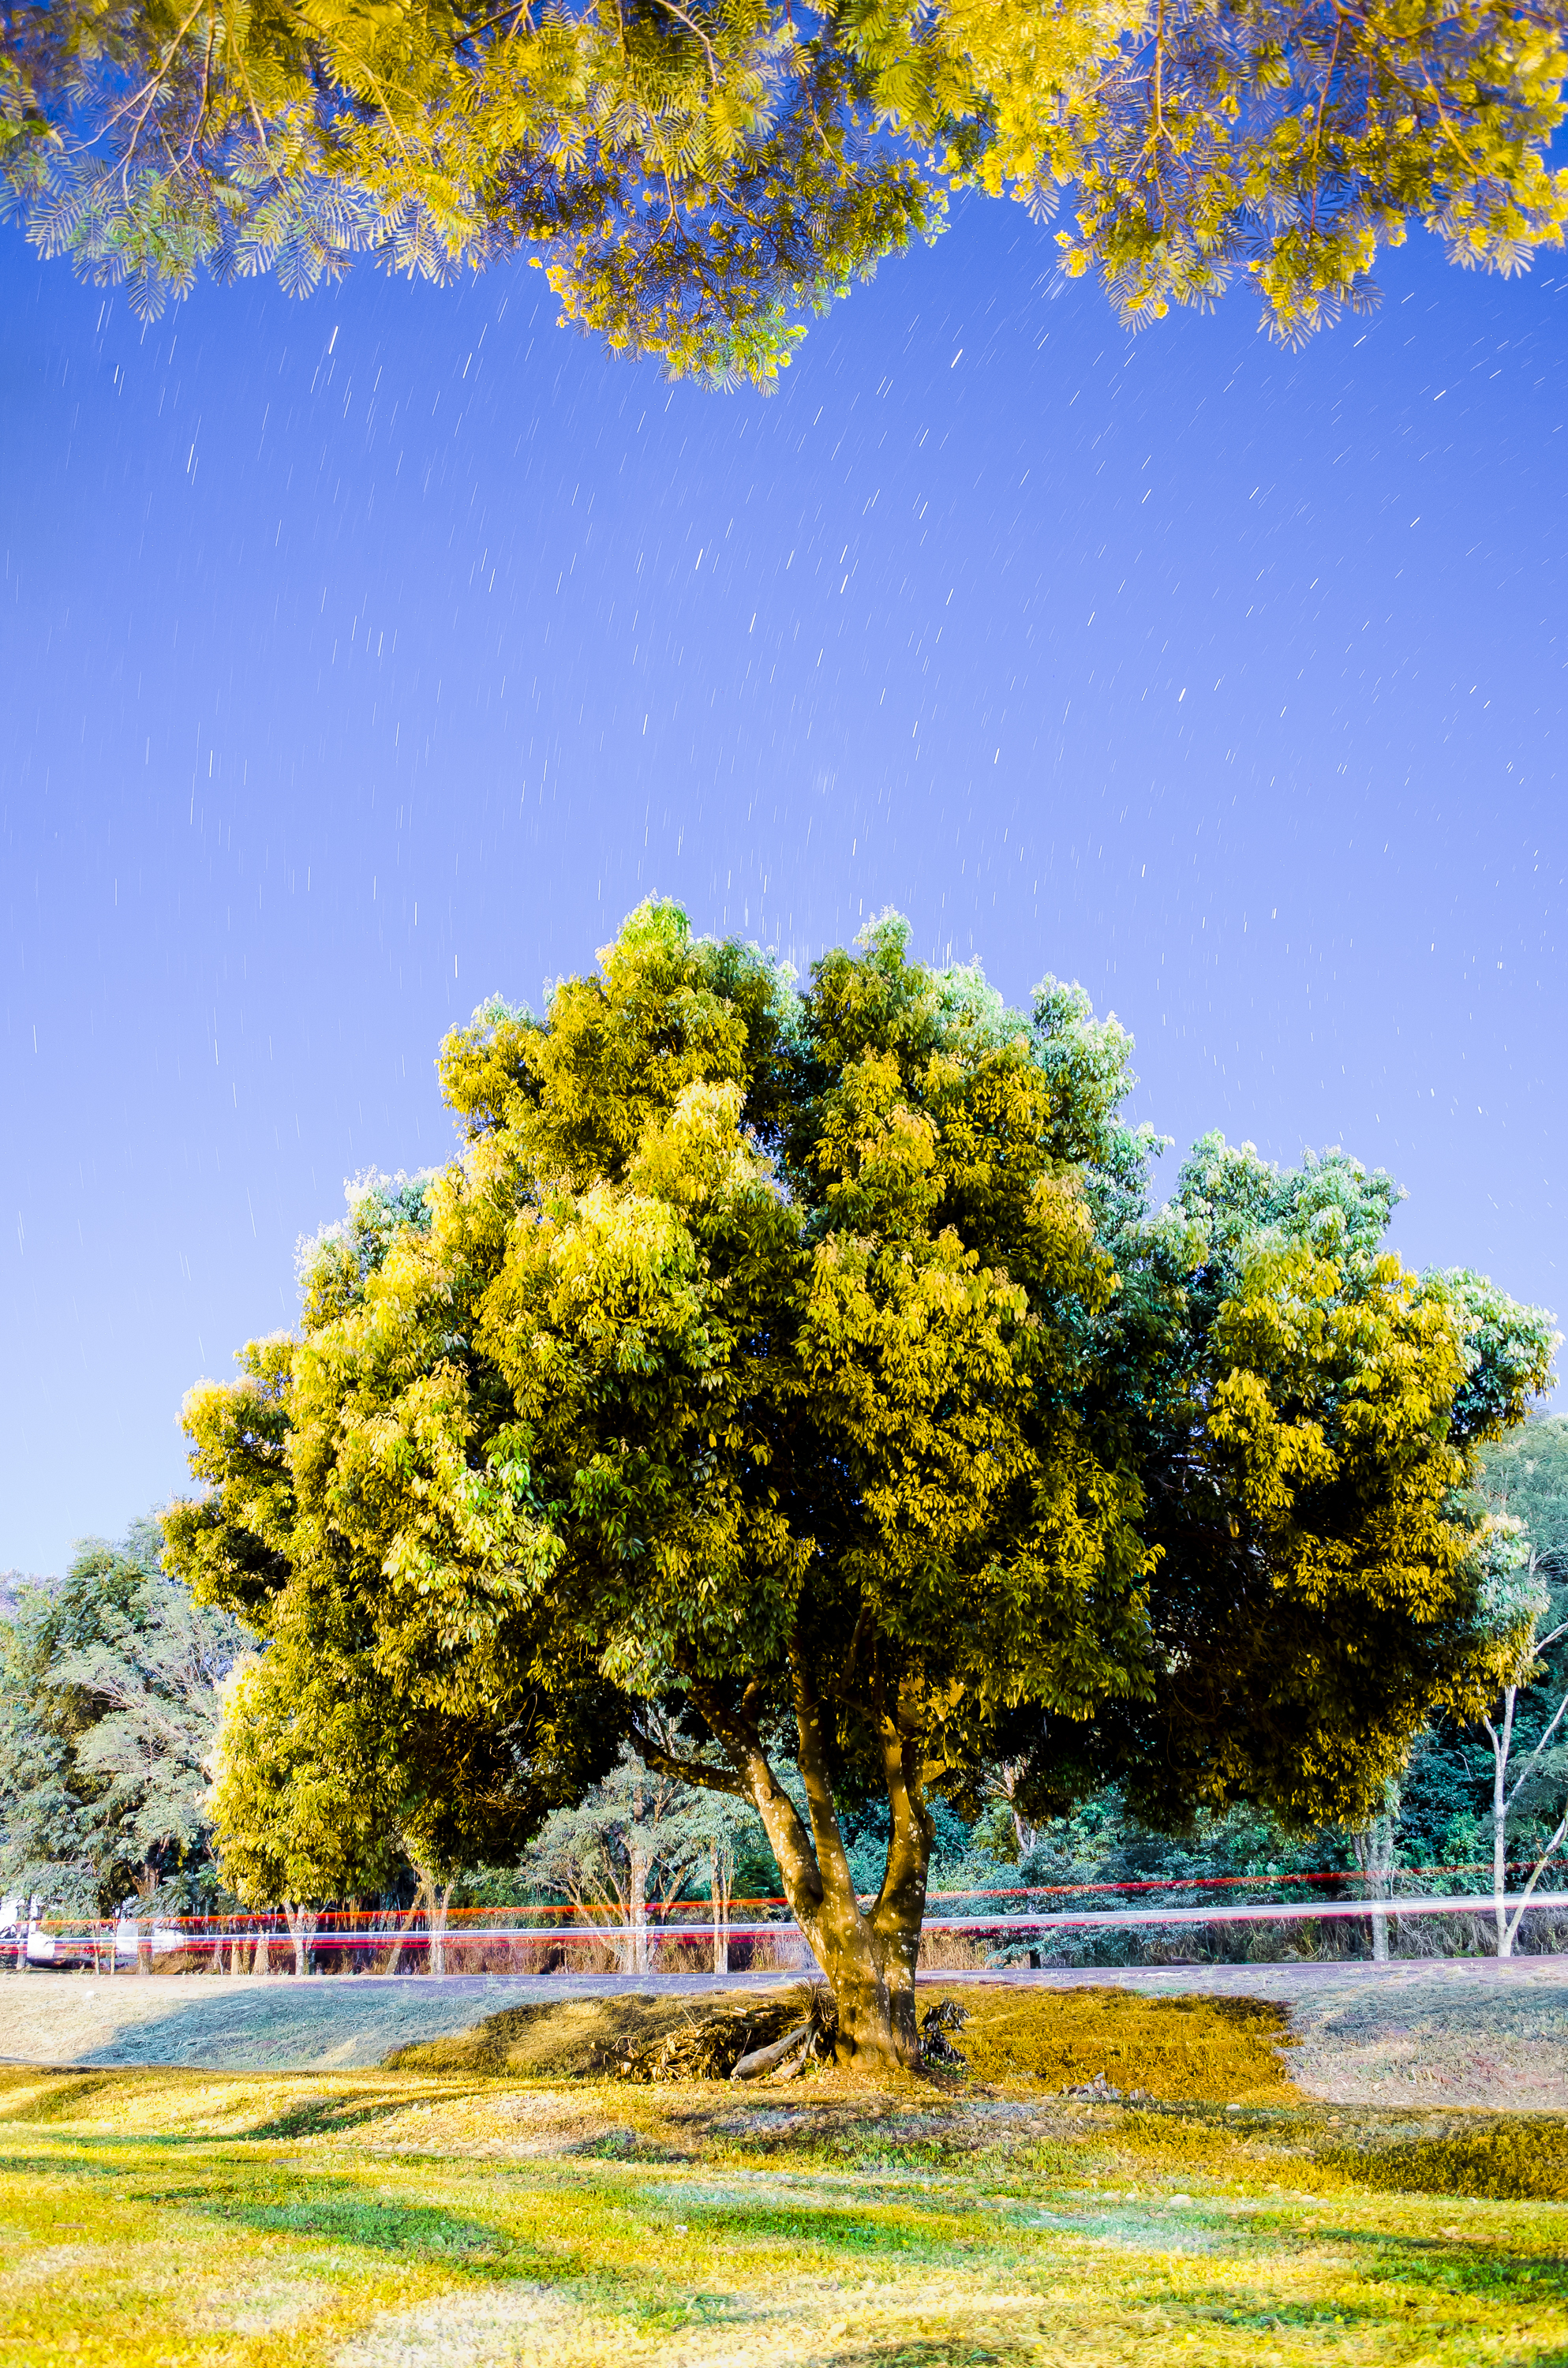
tree, branch, plant, sky, sunlight, leaf, flower, autumn, park, botany, season, stars, azul, arbol, cielo, verde, eldorado, misiones, estrellas, parque, maidenhair tree, woody plant